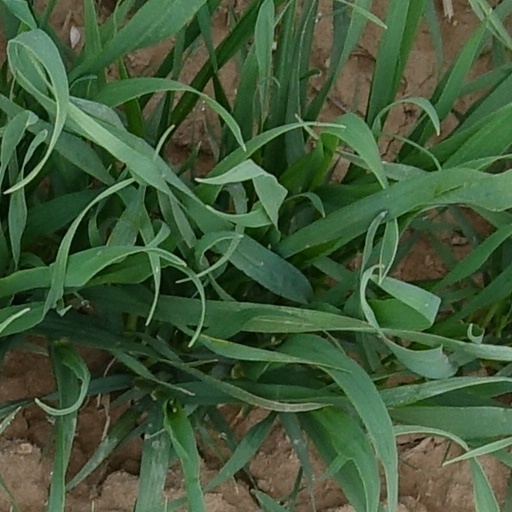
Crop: wheat